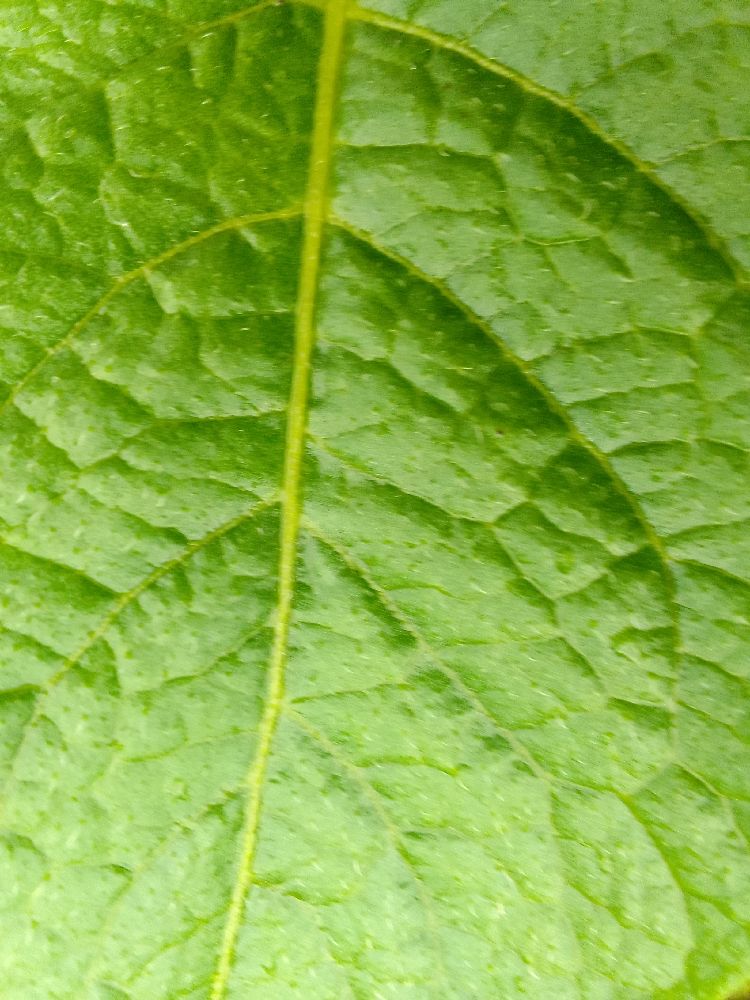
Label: Healthy